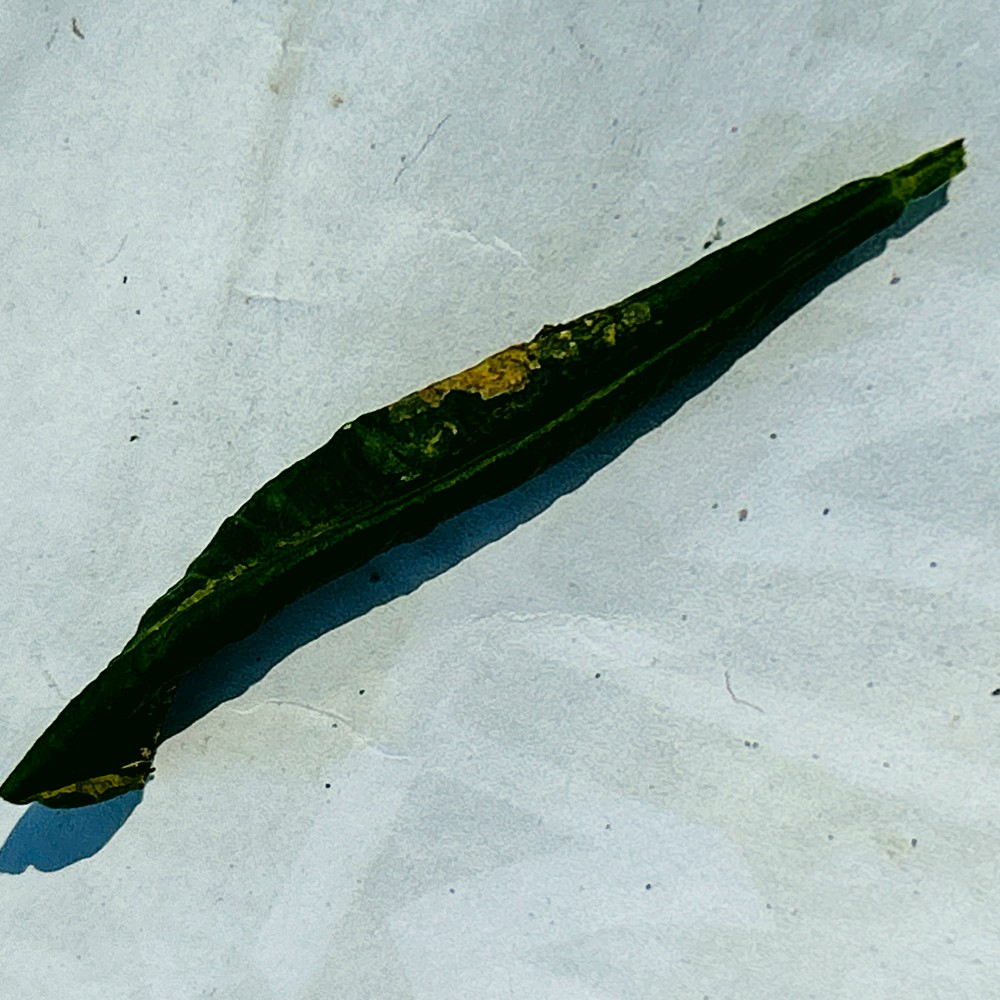
Label: Curl Virus